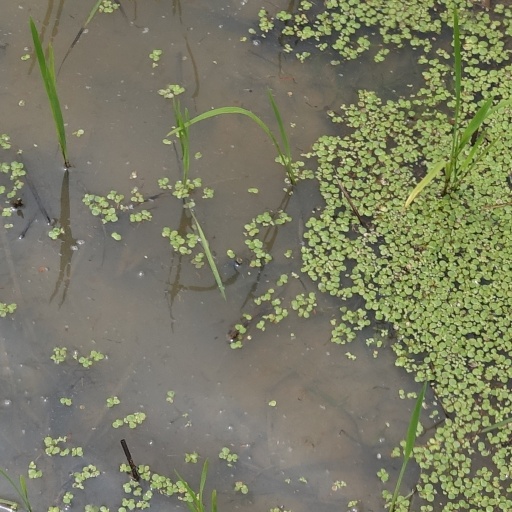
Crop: rice